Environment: real
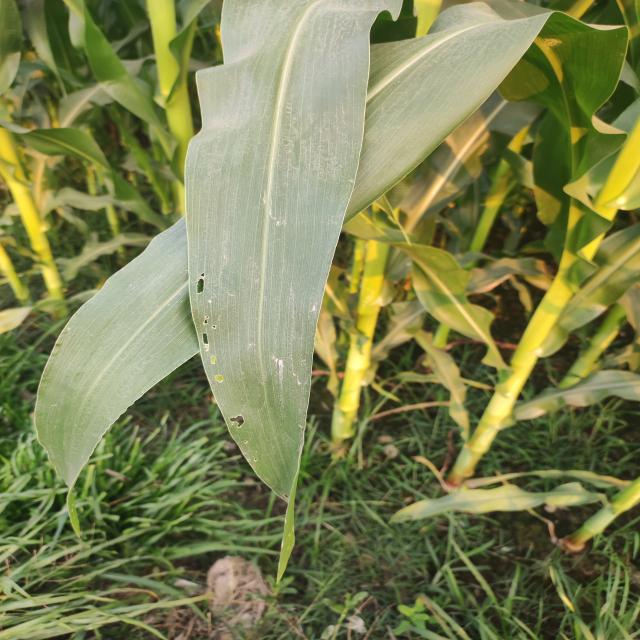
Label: fall_armyworm